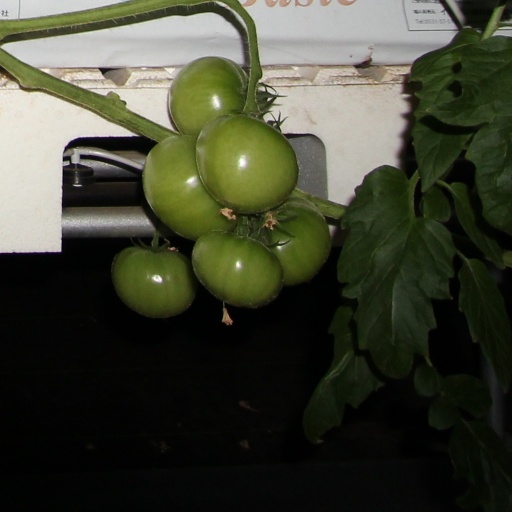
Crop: tomato